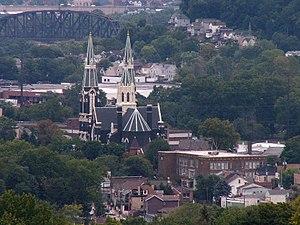
McKees Rocks est un borough américain situé dans le comté d'Allegheny en Pennsylvanie. Selon le recensement de 2010, McKees Rocks compte 6 104 habitants.